List of Netherlands Twenty20 International cricketers

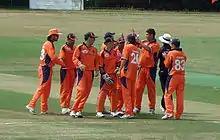
Netherlands national cricket team at Rotterdam, ICC WCL Division One in 2010

A T20I is an international cricket match between two teams that have official Twenty20 International status, as determined by the International Cricket Council. It is played under the rules of Twenty20 cricket and is the shortest form of the game. The Netherlands cricket team played its first T20I match on 2 August 2008, against Kenya as part of the 2008 ICC World Twenty20 Qualifier, winning the match by 19 runs.